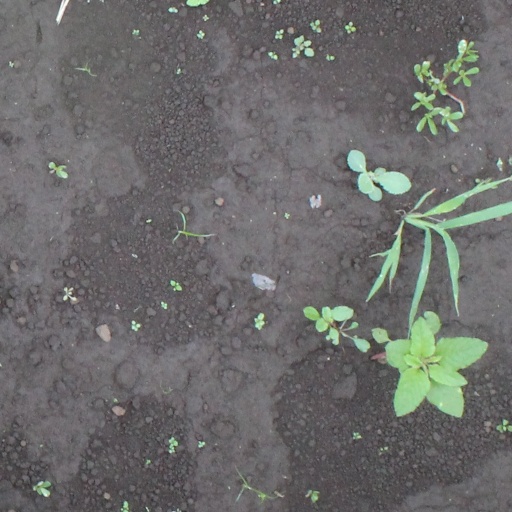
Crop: soybean